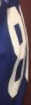
Number: 8